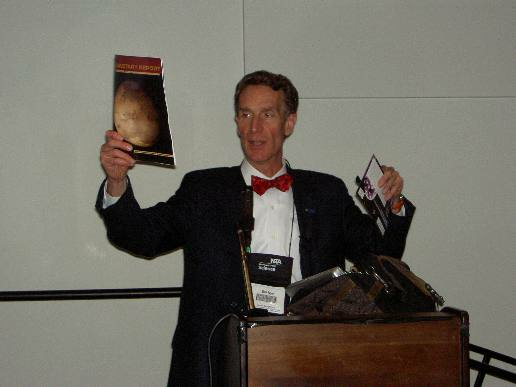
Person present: No